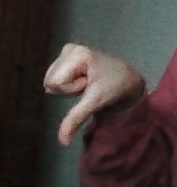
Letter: waw